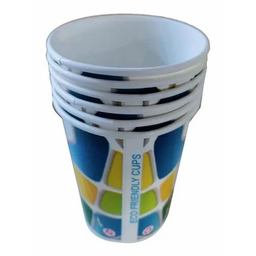
Label: paper